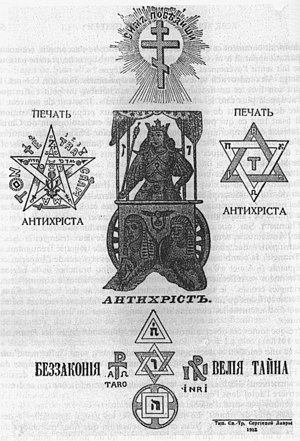
Zions Vises Protokoller
Nilus' bog Den store og den lille: Antikrists komme og Satans herredømme over Jorden. Billedet viser titelbladet til 1912-udgaven.
Zions Vises Protokoller er et skrift, der foregiver at beskrive en jødisk plan om verdensherredømme.